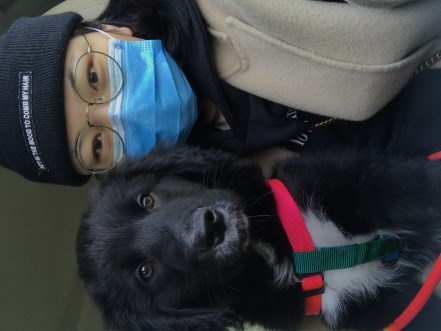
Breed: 5355-n000126-golden_retriever